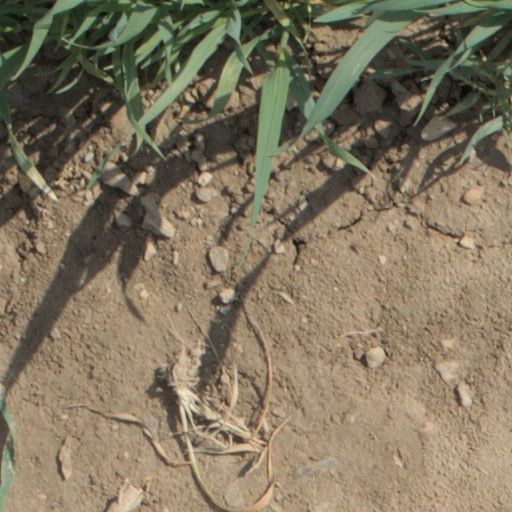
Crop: wheat